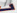
Number: 7